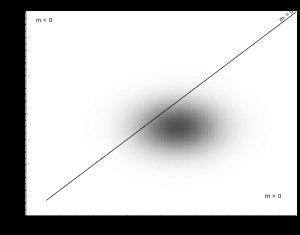
La méthode FORM-SORM est une méthode utilisée en fiabilité pour déterminer la probabilité de défaillance d'un composant.